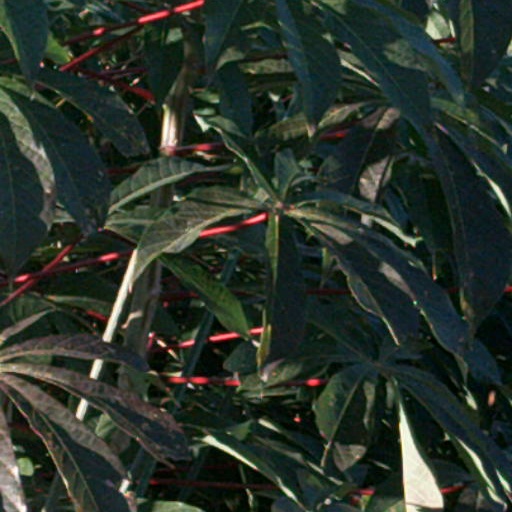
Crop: cassava